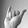
ASL letter: Y